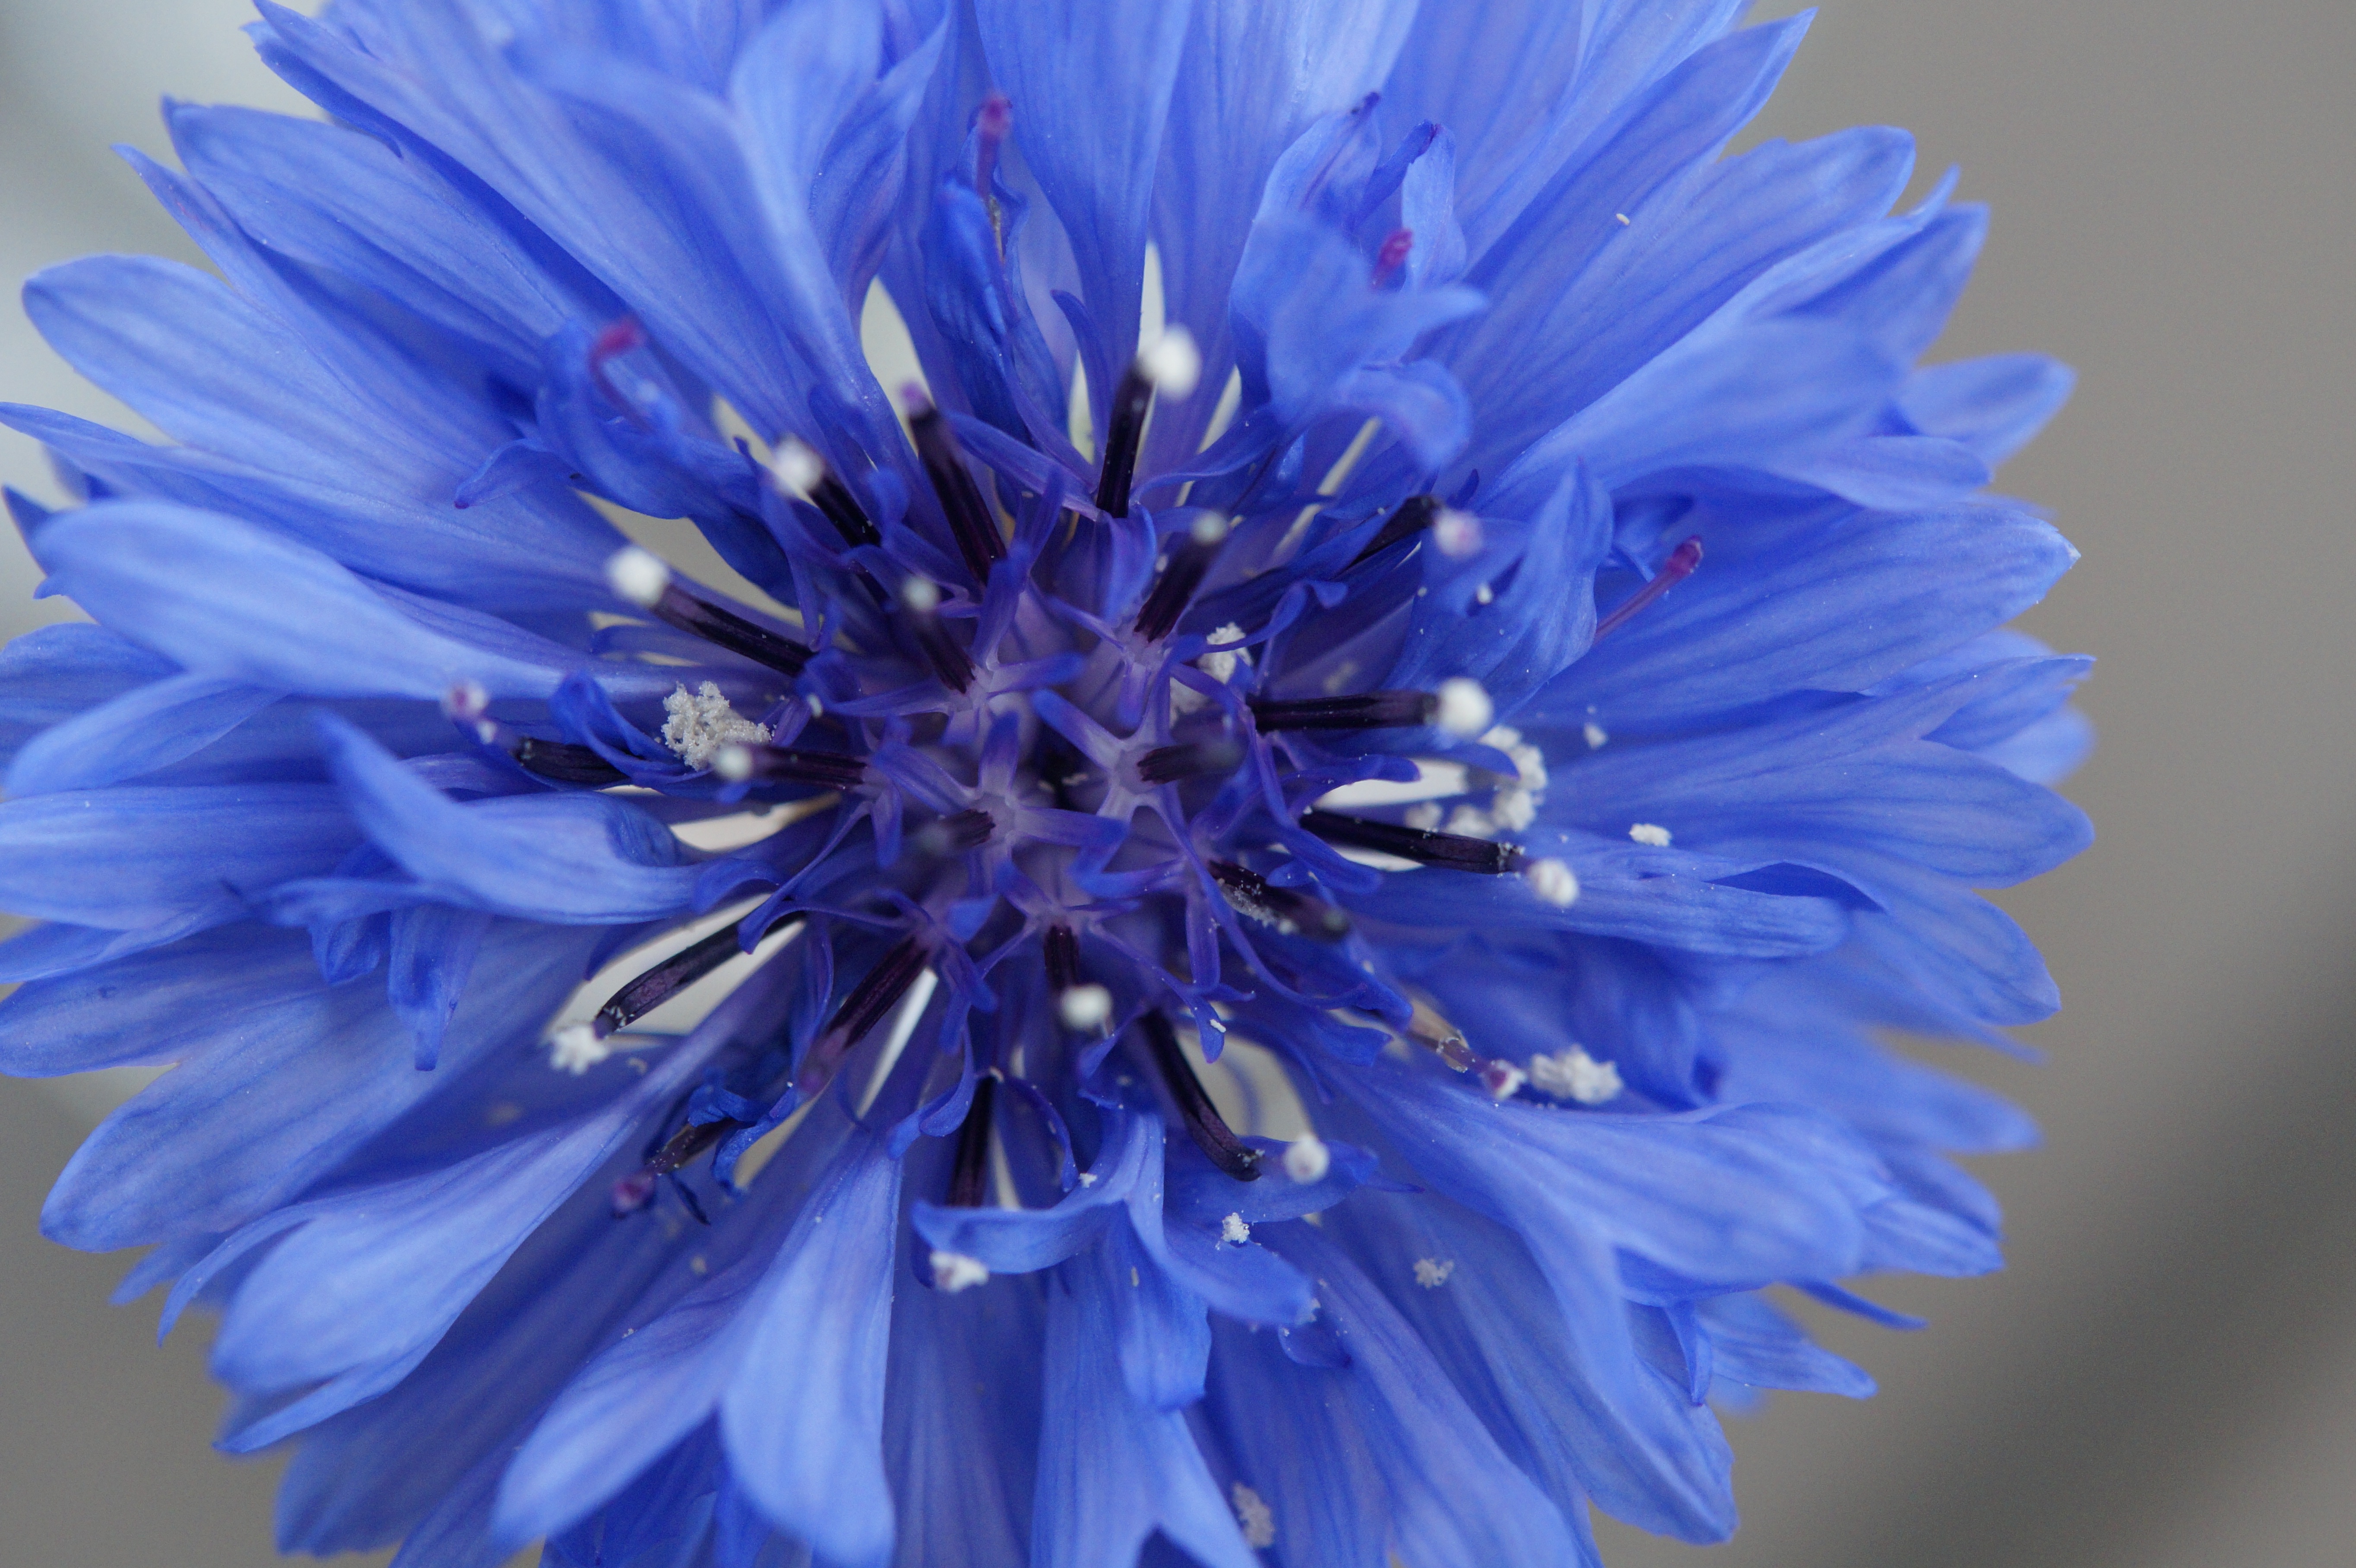
blossom, plant, flower, petal, bloom, food, herb, produce, vegetable, blue, wild flower, cornflower, chicory, flowering plant, daisy family, land plant